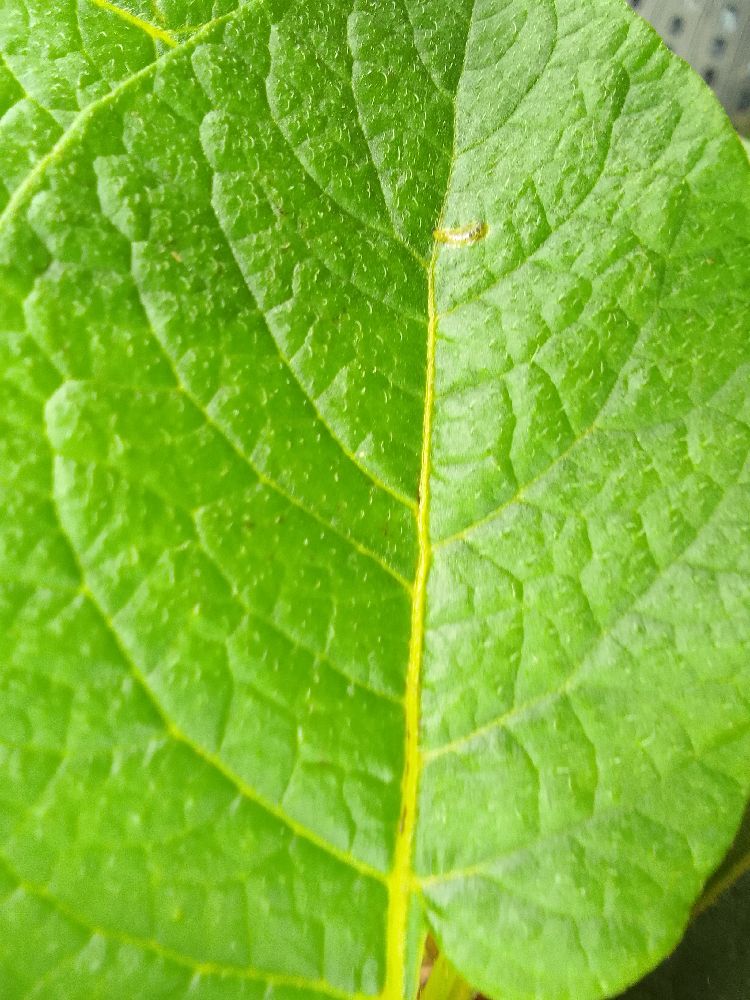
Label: Healthy